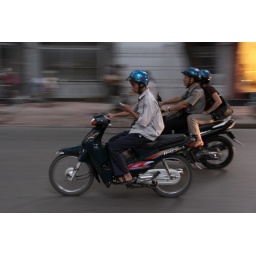
A Vietnamese biker uses his mobile phone while speeding along a street in Hanoi.